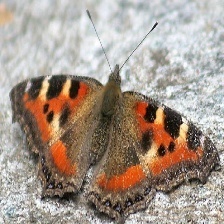
Species: MILBERTS TORTOISESHELL
Butterfly family (ImageNet category): admiral